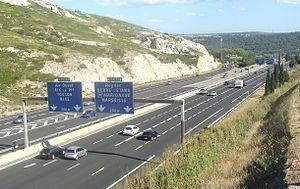
L'approche de la séparation des autoroutes A7 et A8 au sud du péage de Lançon-Provence, en venant du nord. Les voies A8 sont au centre, les voies A7 sont de part et d'autre.
En France, l’autoroute A8, dite la Provençale, relie Aix-en-Provence et l'A7 à la Côte d'Azur. Elle fait partie du réseau Autoroutes du Sud de la France entre La Fare au sud de Lançon-Provence et Aix-en-Provence puis du réseau Estérel-Côte d'Azur-Provence-Alpes entre Aix-en-Provence et Menton. Elle est longue de 223 km.